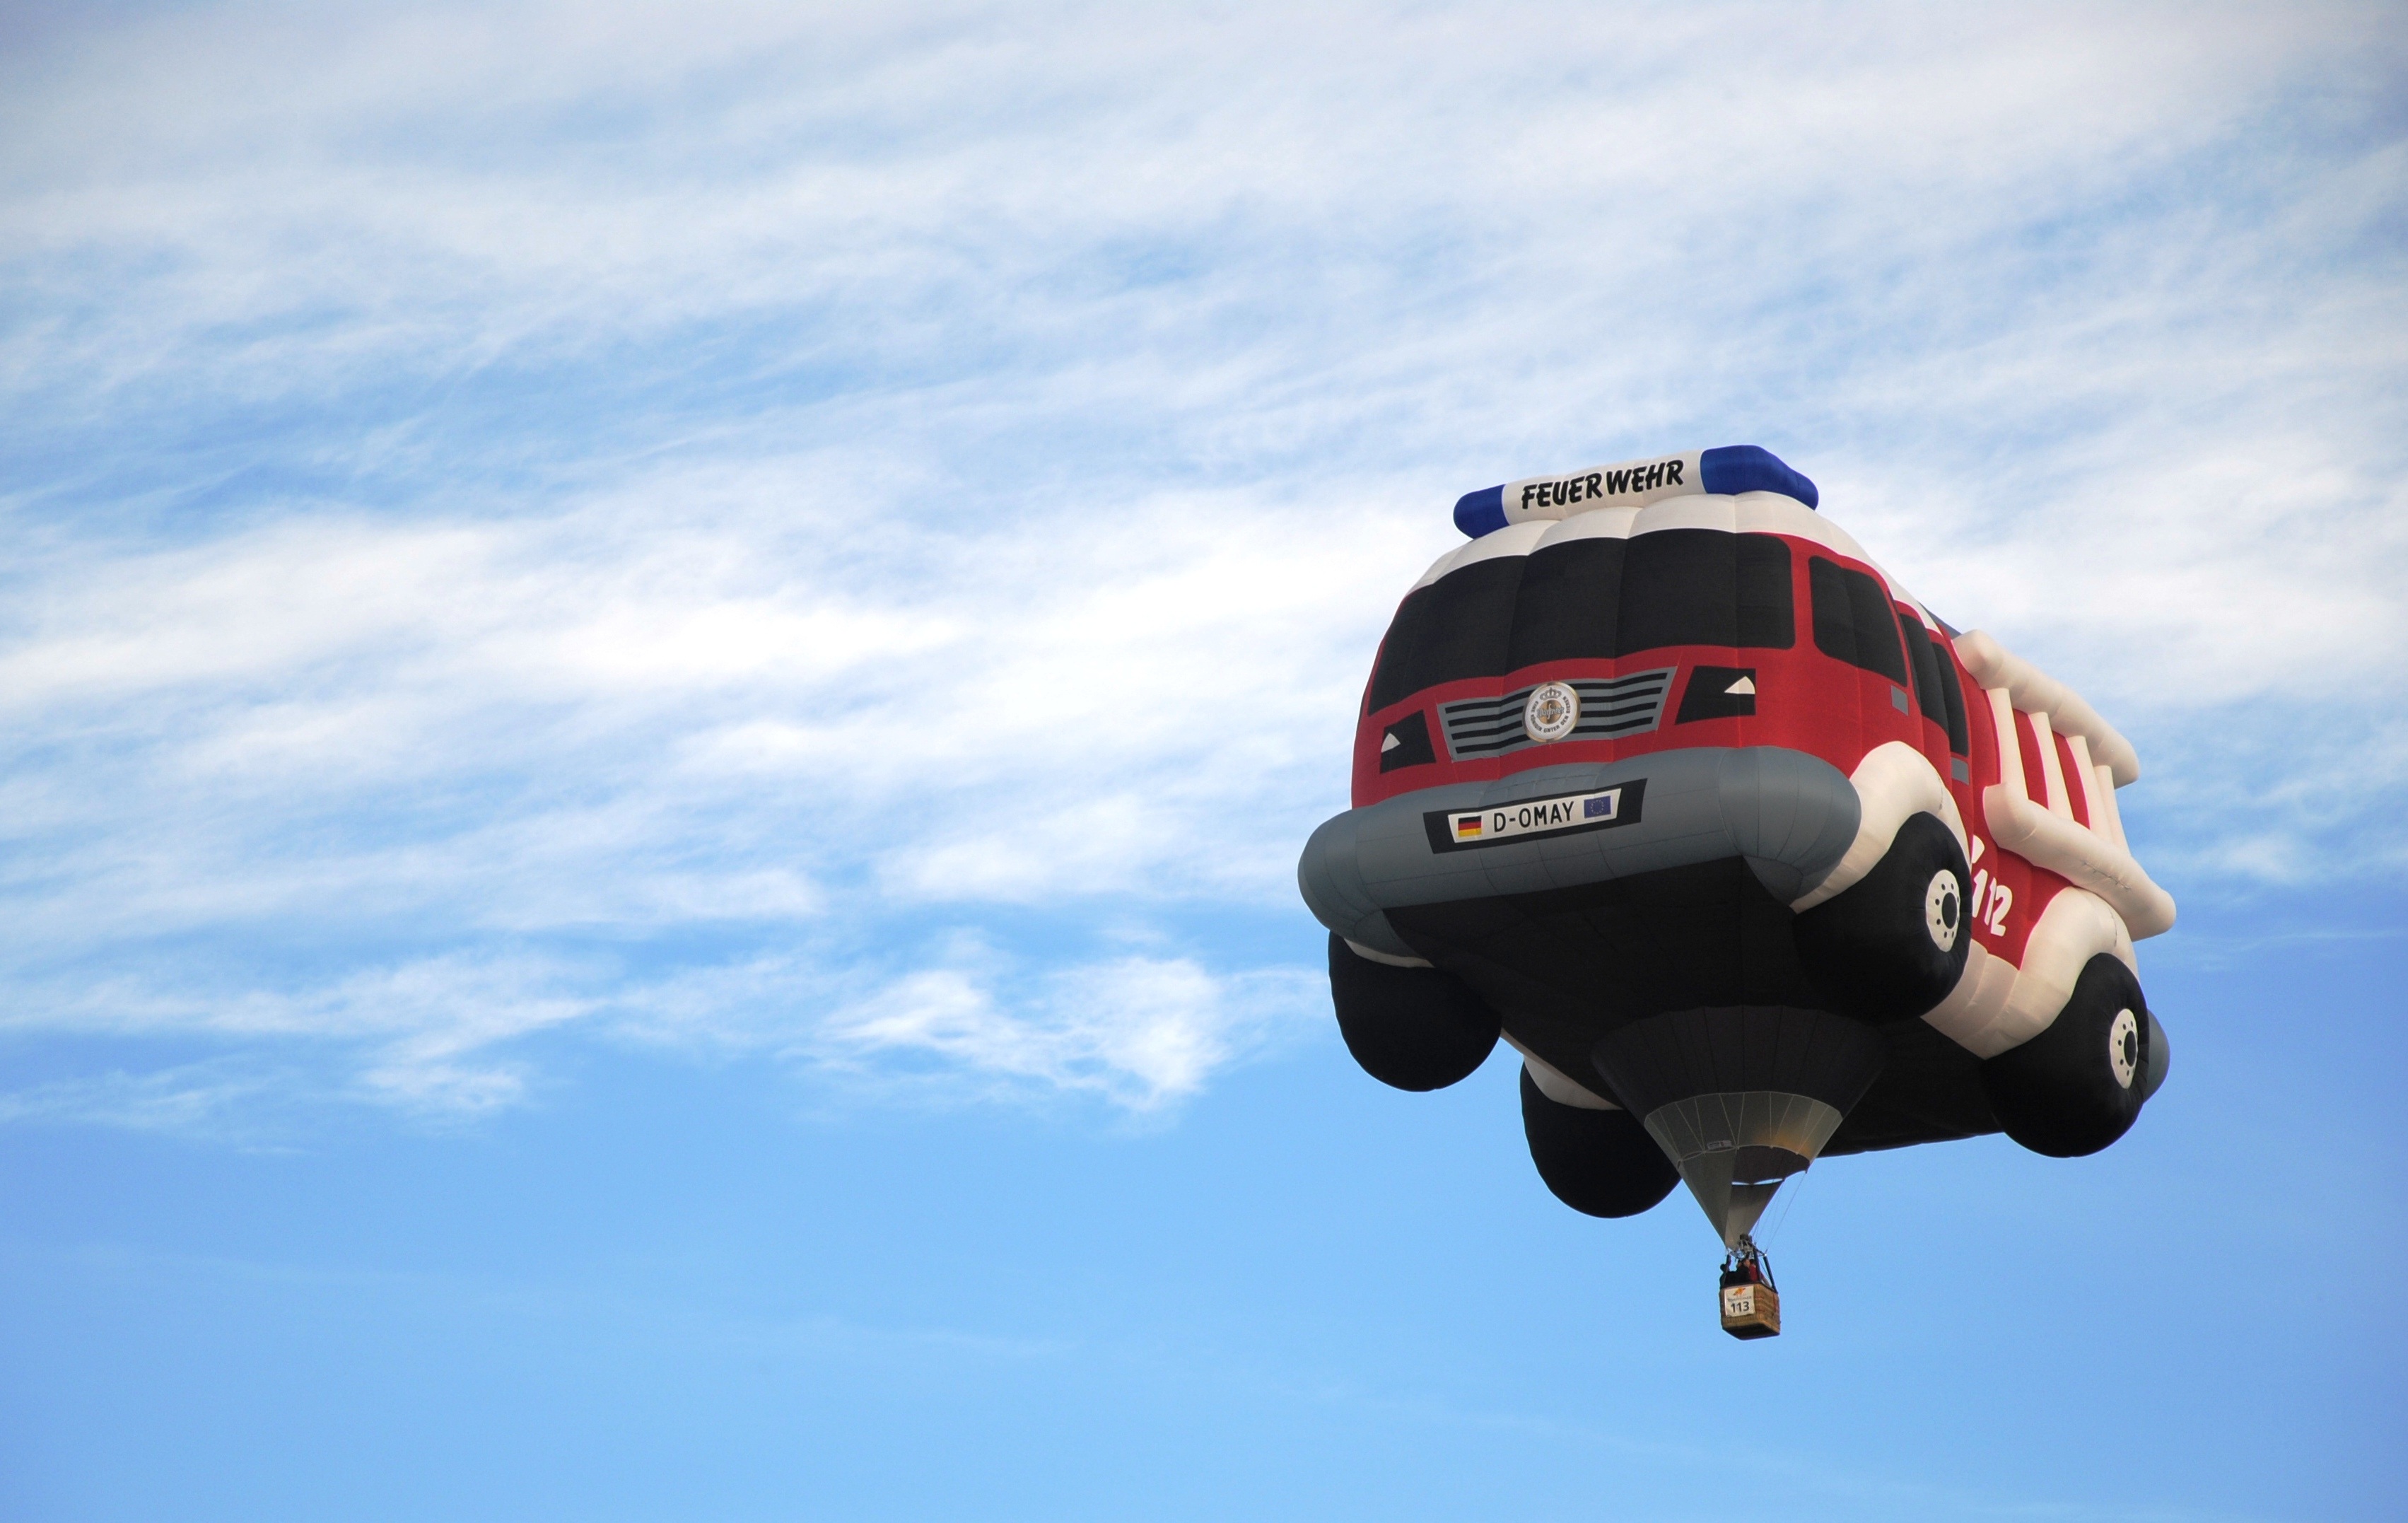
sky, balloon, hot air balloon, fly, aircraft, vehicle, airline, aviation, flight, fire, auto, colorful, extreme sport, start, sports, burner, ballooning, parachuting, take off, air sports, sleeve, hot air balloon ride, hot air balloon rides, balloon launch, balloon envelope, warsteiner, mongol, atmosphere of earth, windsports